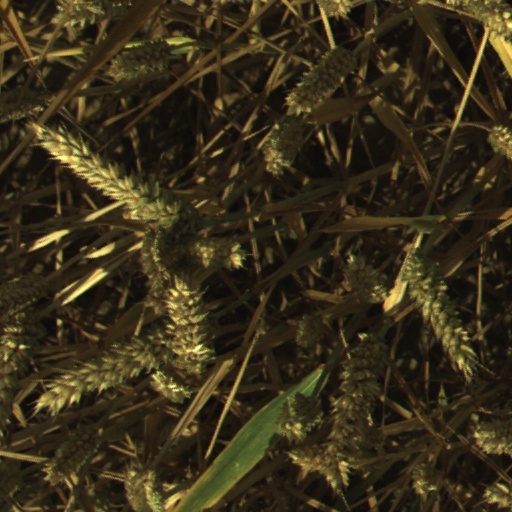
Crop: wheat